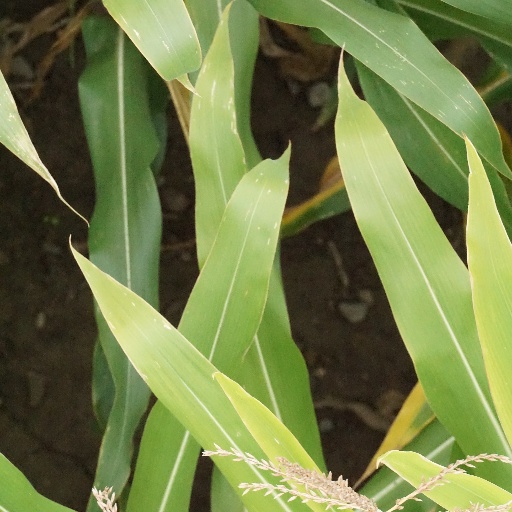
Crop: maize; corn